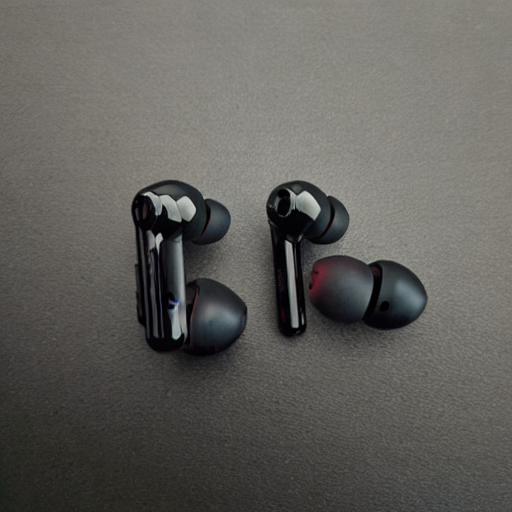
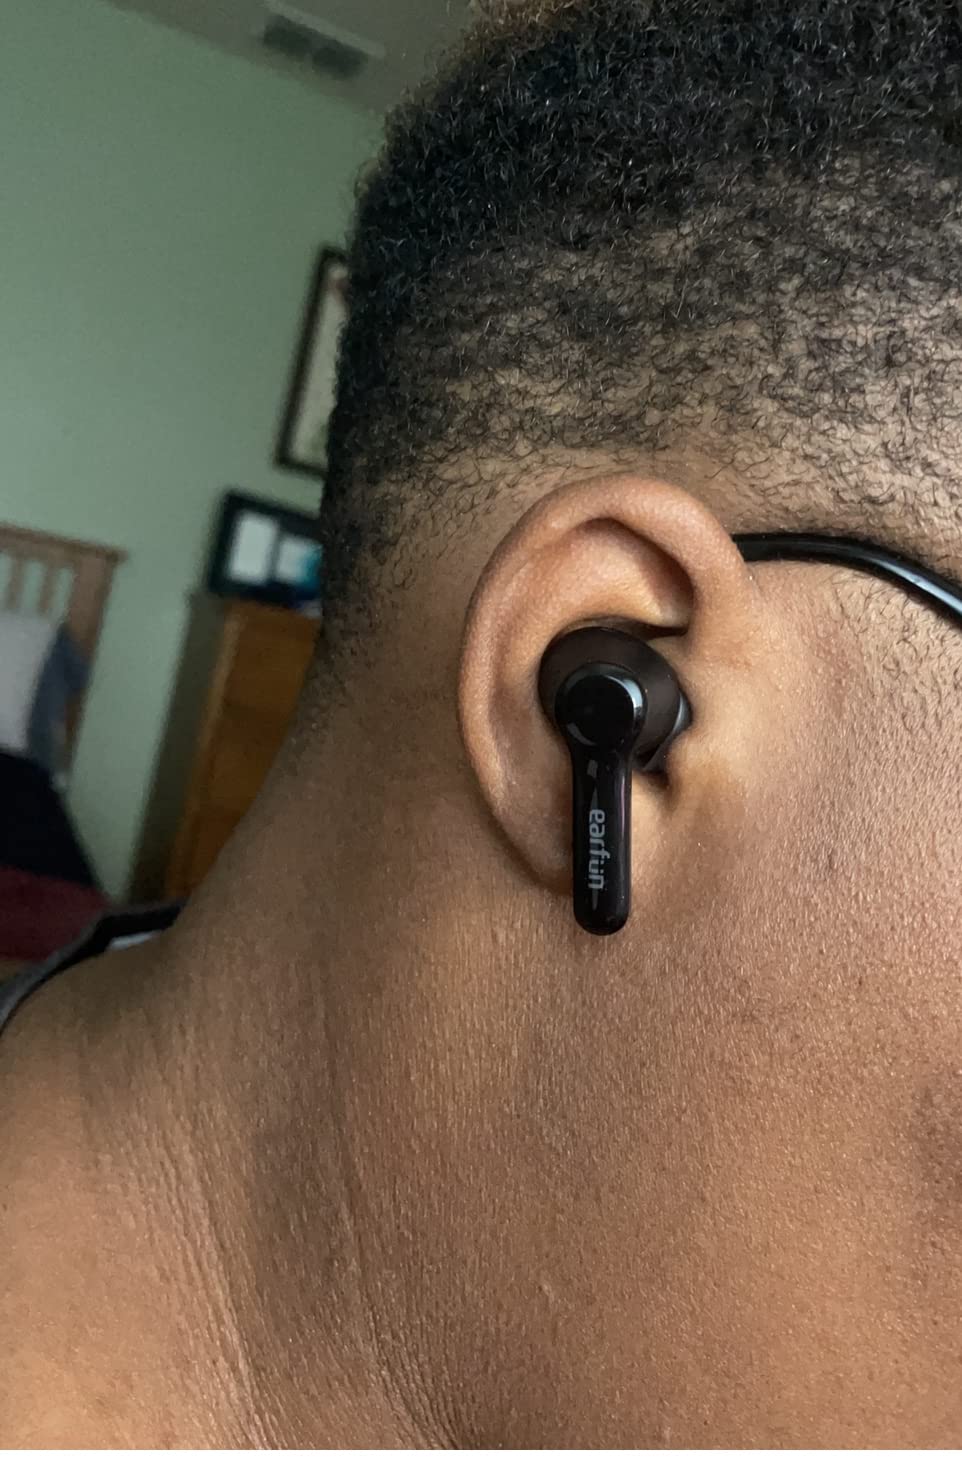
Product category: earbuds
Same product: no